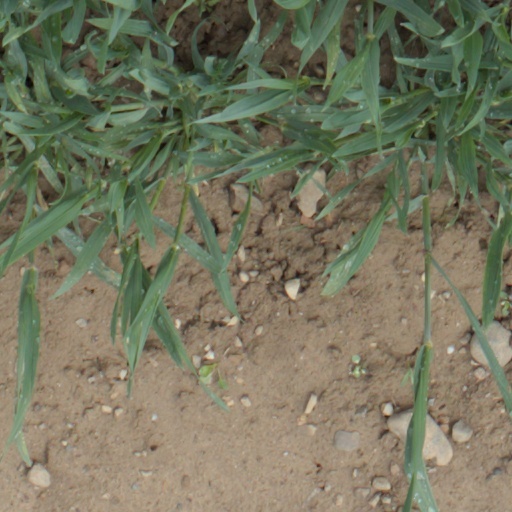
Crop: wheat